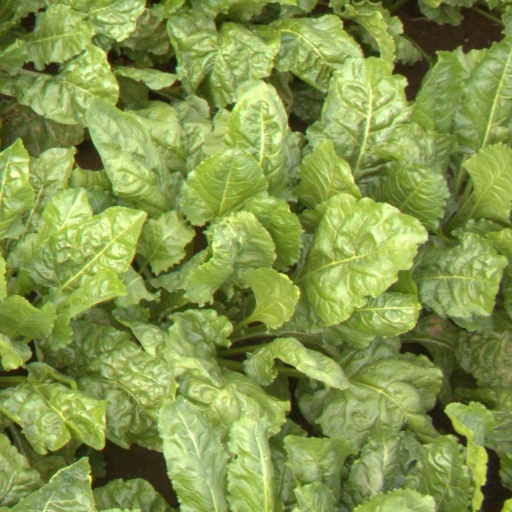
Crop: sugar beet